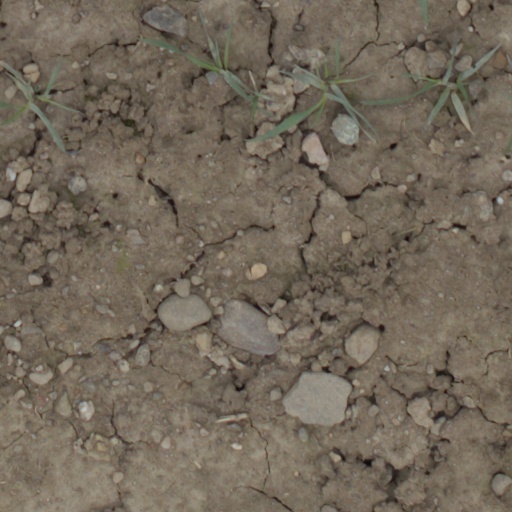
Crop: wheat